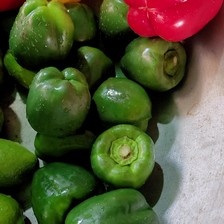
Label: capsicum